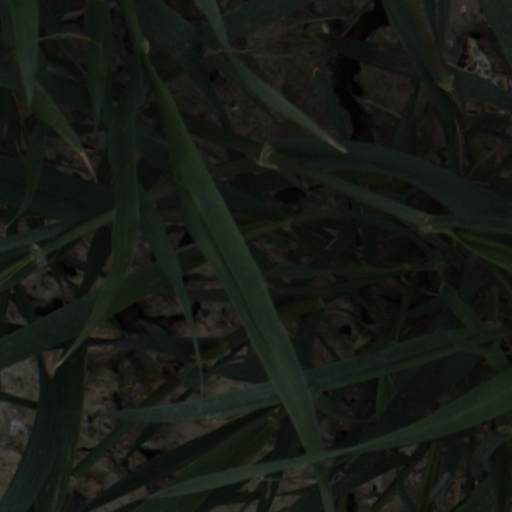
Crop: wheat